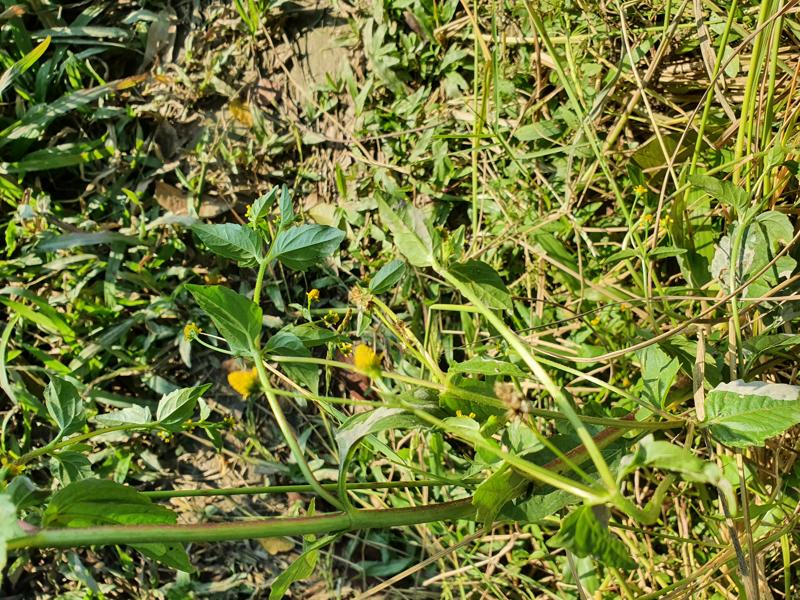
Weed species: Synedrella nodiflora